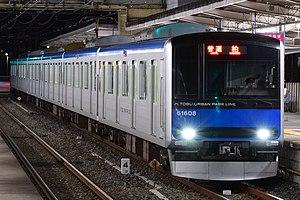
La Tōbu Railway Co., Ltd. ou simplement Tōbu est une entreprise privée japonaise qui gère des lignes de chemin de fer dans la région de Tokyo, Saitama, Chiba, la préfecture de Tochigi et la préfecture de Gunma.
La ligne Tōbu Urban Park, anciennement ligne Tōbu Noda, est une ligne ferroviaire de la compagnie privée Tōbu dans la région de Kantō au Japon. Elle relie la gare d'Ōmiya à Saitama à celle de Funabashi dans la préfecture de Chiba. C'est une ligne avec un trafic local de trains de banlieue.